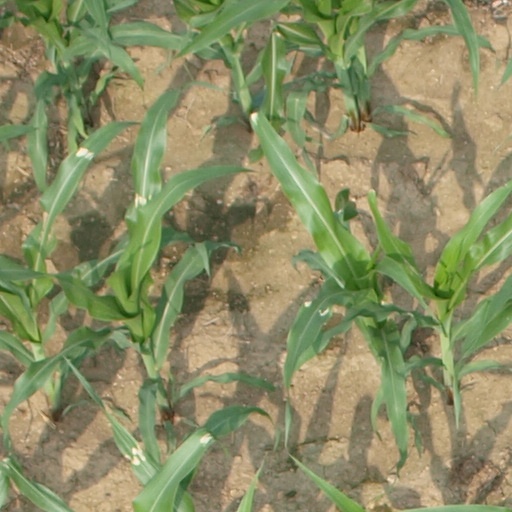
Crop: maize; corn